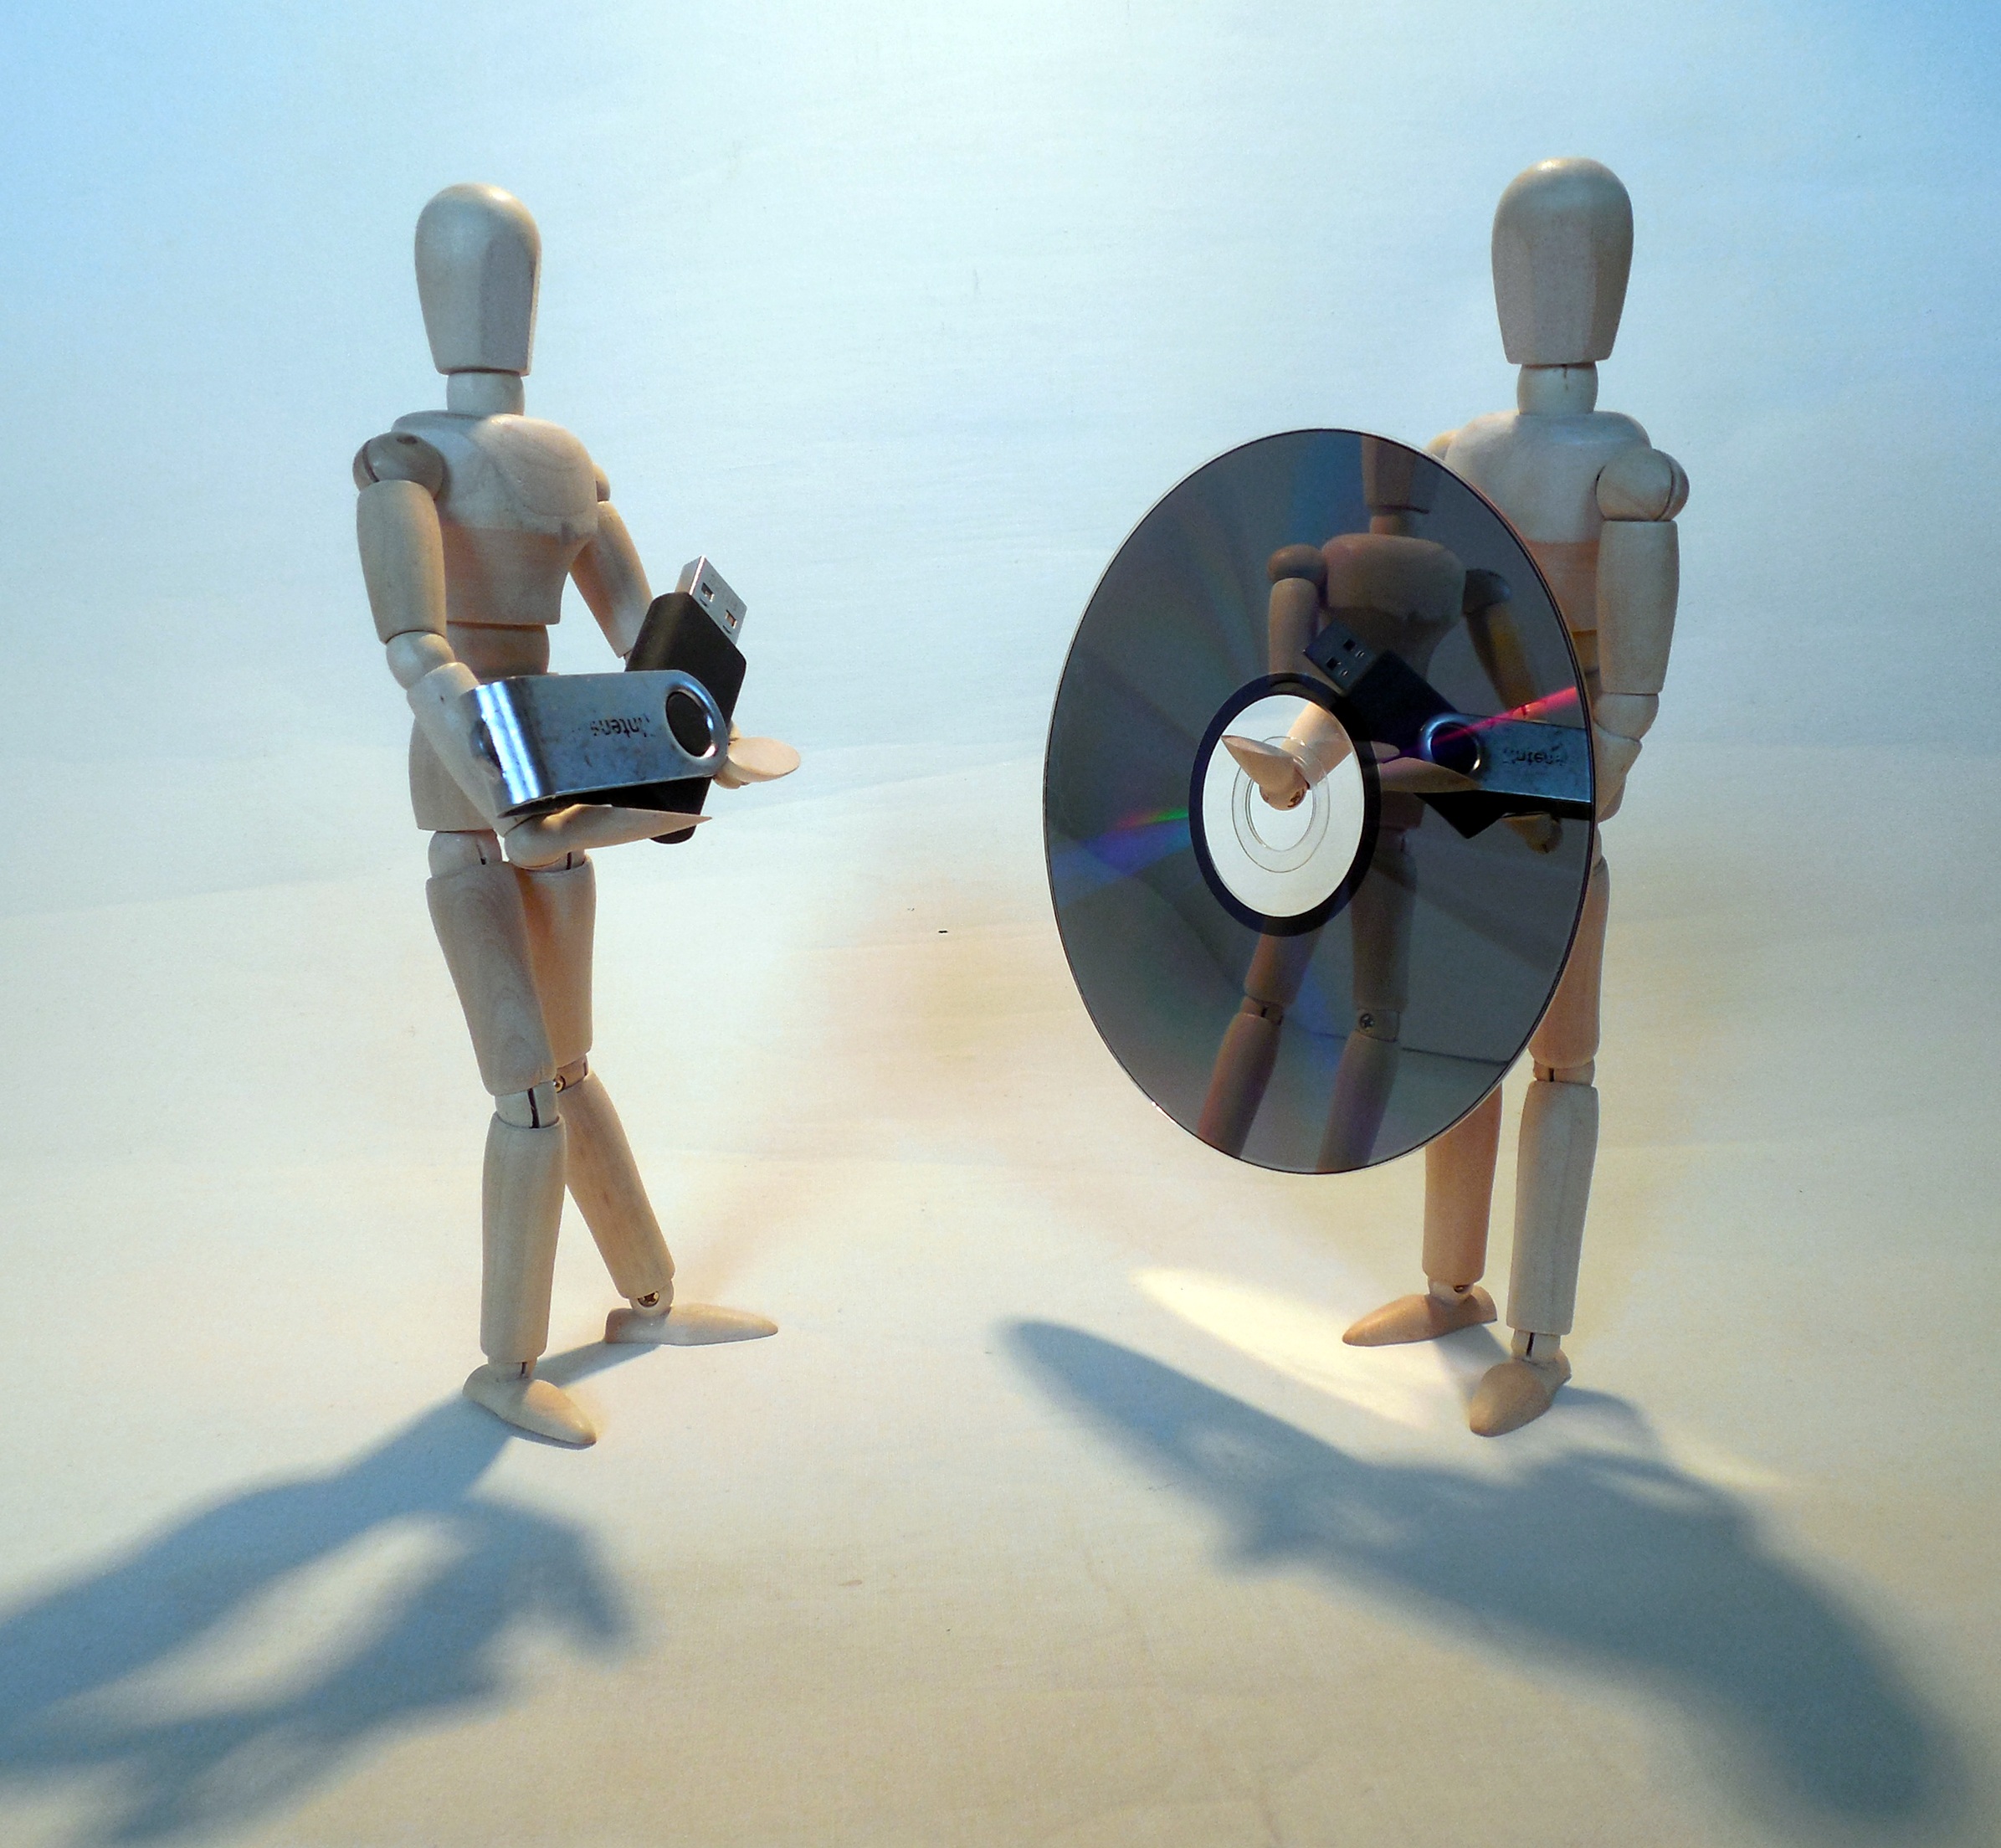
blue, toy, art, figure, illustration, media, cd, usb, image, dvd, disk, holzfigur, backup, data, storage medium, computer science, privacy policy, data backup